Aegean Paradise

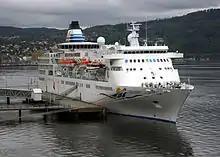
"Delphin Voyager" in Trondheim in May 2010

Due to the insolvency of Delphin Kreuzfahrten in October 2010, the ship was not returned. The owner of the ship, took First Cruise One Corp., the daughter of Greek company Restis Group, the ship returned to Greece, where it was at Perama on roadstead, before it was chartered for next few months in China in 2011. From January 2011 ship was chartered by Chinese investor group Hainan Cruises Enterprises under name "Hainan Empress" which was ended in May 2011. The ship was chartered to Quail/Happy Cruises under the name "Happy Dolphin". Since the bankruptcy of Quail in 2011, "Happy Dolphin" has been laid up in Piraeus. She has been chartered for the 2012 summer season to a Turkish tour operator, Etstur and was renamed to "Aegean Paradise". She cruised from İzmir and was cruised 2, 3 and 4 nights to the Greek Islands for the first time. At the end of August she will be deployed to Istanbul where she will do 3, 5, 6 and 7-night cruises to the Greek Islands and to the Black Sea. The season will end at 28 September when the ship arrives to Istanbul.